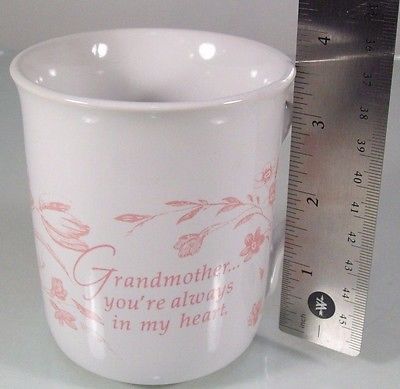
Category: mug